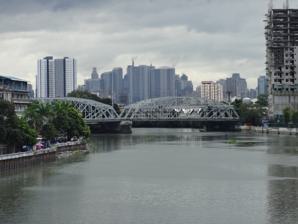
Building: Ayala Bridge
Country: Philippines
Year built: 1872
Main bridge in Manila, Philippines Ayala Bridge Ayala Bridge in 2020 Coordinates 14°35′28″N 120°59′56″E / 14.591°N 120.999°E / 14.591; 120.999 Carries Four lanes of N180 and C-1 , vehicular traffic and pedestrians Crosses Pasig River Locale Manila Other name(s) Puente de Ayala Maintained by Department of Public Works and Highways – South Manila District Engineering Office Preceded by Quezon Bridge Followed by Mabini Bridge Characteristics Material Steel Total length 142 m (466 ft) Width 23.5 m (77 ft) No. of spans 2 Piers in water 1 Load limit 20 t (20,000 kg) No. of lanes 4 (2 per direction) History Constructed by Don Jacobo Zóbel y Zangroniz Construction start 1872 Rebuilt 1908 and 1930s Location Ayala Bridge ( Filipino : Tulay ng Ayala ; Spanish : Puente de Ayala ) is a steel truss bridge over the Pasig River in Manila , Philippines . It connects the districts of Ermita and San Miguel , passing over the western tip of Isla de Convalecencia . It carries Circumferential Road 1 (C-1) and National Route 180 (N180), linking Ayala Boulevard in Ermita to P. Casal Street in San Miguel. History 2015 rehabilitation of the bridge. Ayala Bridge was originally two separate timber-built bridges (divided into the San Miguel and Concepcion sections after each side's point of origin, converging into Isla de la Convalecencia ) when it was first built in 1872 by Don Jacobo Zóbel y Zangroniz of Ayala y Compañía (now Ayala Corporation ). Roughly ten years after opened, the bridge's condition had degenerated considerably. In 1899, the San Miguel portion collapsed, with the Concepcion portion following suit months later. In 1908, the bridge became the first steel bridge in the Philippines . Its current form is attributed to a 1930s reconstruction, during which it was decided to unify the bridge in a singular route. Ayala Bridge was closed to the public in early 2015 to undergo rehabilitation and structural repairs to ensure its integrity. It was raised by 70 centimeters (28 in), enabling it to withstand a 7.2-magnitude earthquake. The bridge fully reopened to motorists in November 2015. Every January 9 of the year since 2020, the Metropolitan Manila Development Authority has closed the bridge for use as procession route during the Feast of the Black Nazarene . See also List of crossings of the Pasig River Notes